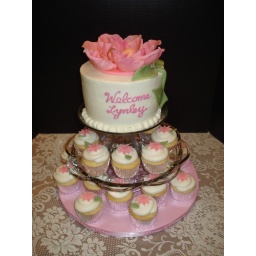
Small white cake with baby in flower topper. cupcakes iced with bc with fondant accents